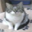
Label: cat